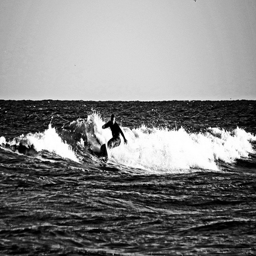
a man surfs a wave on a little wave in the ocean
A man on a surfboard in the water.
Black and white image of a surfer catching a small wave
The man is riding a small wave on his surfboard in the water.
A man is surfing a wave in the water.